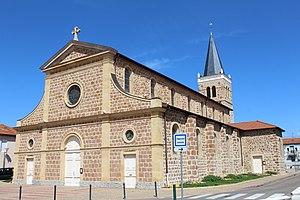
Église Saint-Marc du Coteau.
Le Coteau est une commune française située dans le département de la Loire en région Auvergne-Rhône-Alpes. C'est le chef-lieu du canton du Coteau.